The Flintstones (1994 Ocean Software video game)

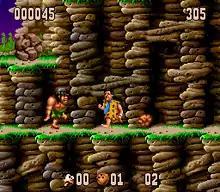
As Fred Flintstone, the player must save Fred's family from Cliff Vandercave.

"The Flintstones" is a 2D platforming game where the player controls Fred Flintstone who must rescue Pebbles, Bam-Bam, Barney, and Wilma from the evil Cliff Vandercave. All three versions feature different levels and enemies.